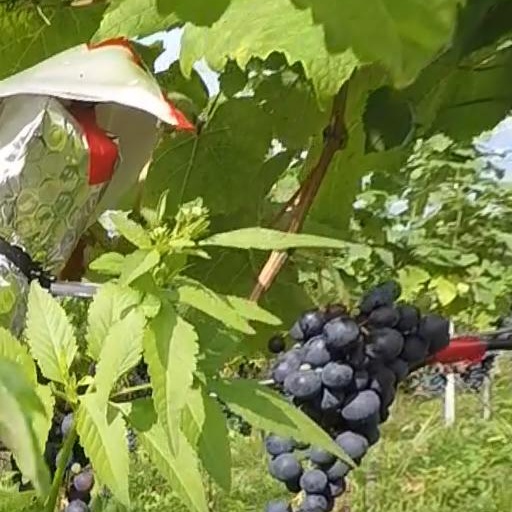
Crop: grape